The Rings of Saturn

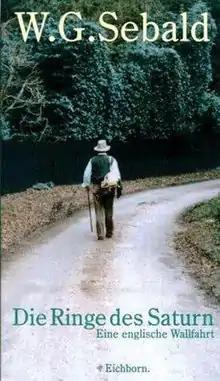
First edition

The Rings of Saturn ( - An English Pilgrimage) is a 1995 novel by the German writer W. G. Sebald. Its first-person narrative arc is the account by a nameless narrator (who resembles the author in typical Sebaldian fashion) on a walking tour of Suffolk. In addition to describing the places he sees and people he encounters, including translator Michael Hamburger, Sebald discusses various episodes of history and literature, including the introduction of silkworm cultivation to Europe, and the writings of Thomas Browne, which attach in some way to the larger text. The book was published in English in 1998.